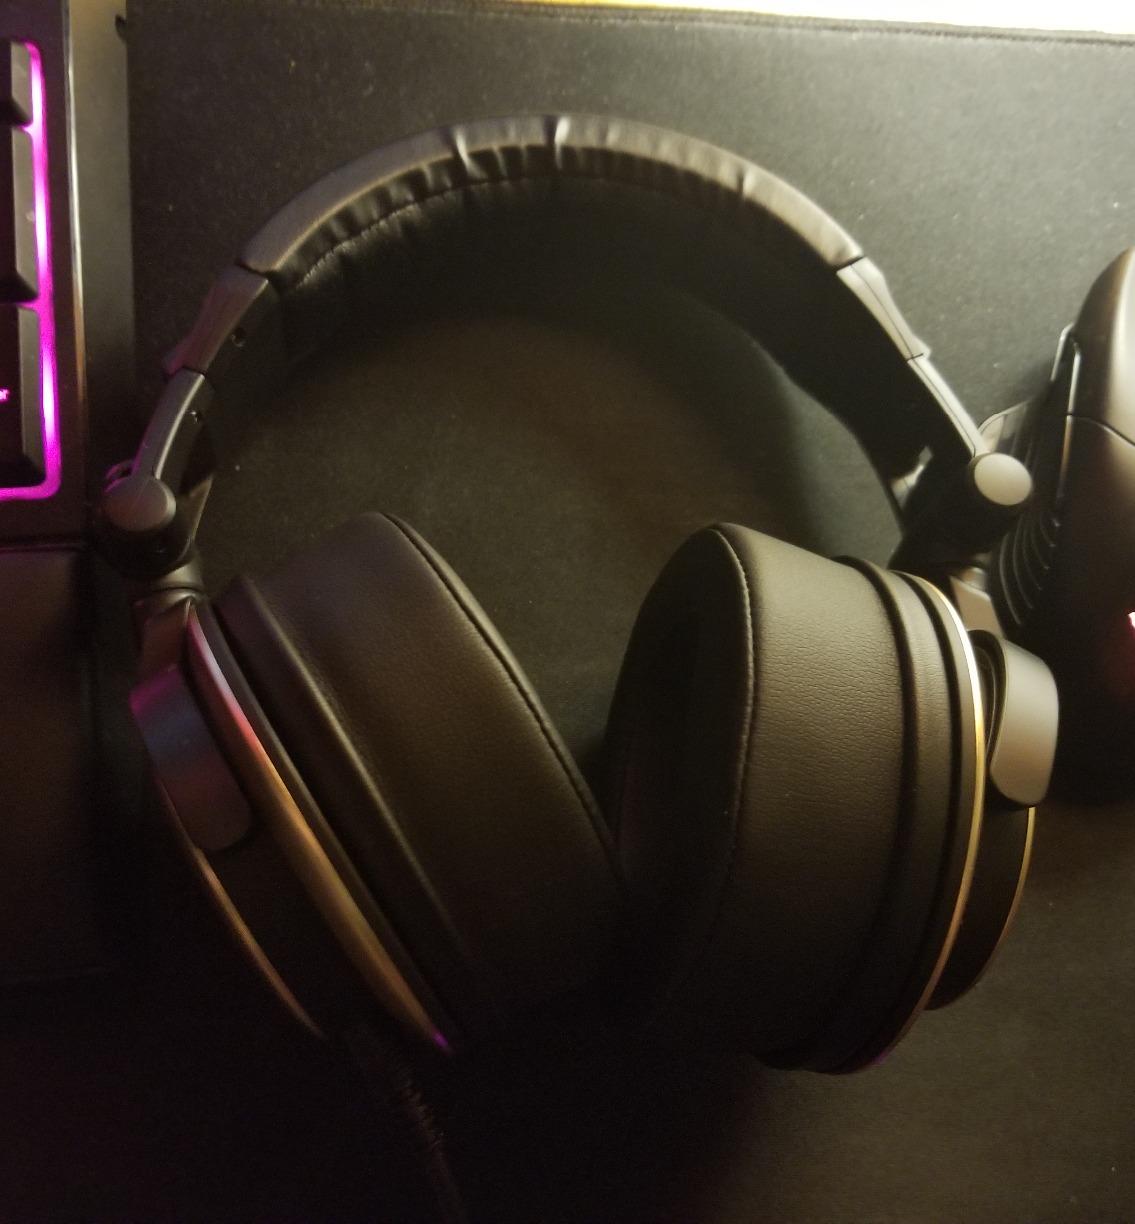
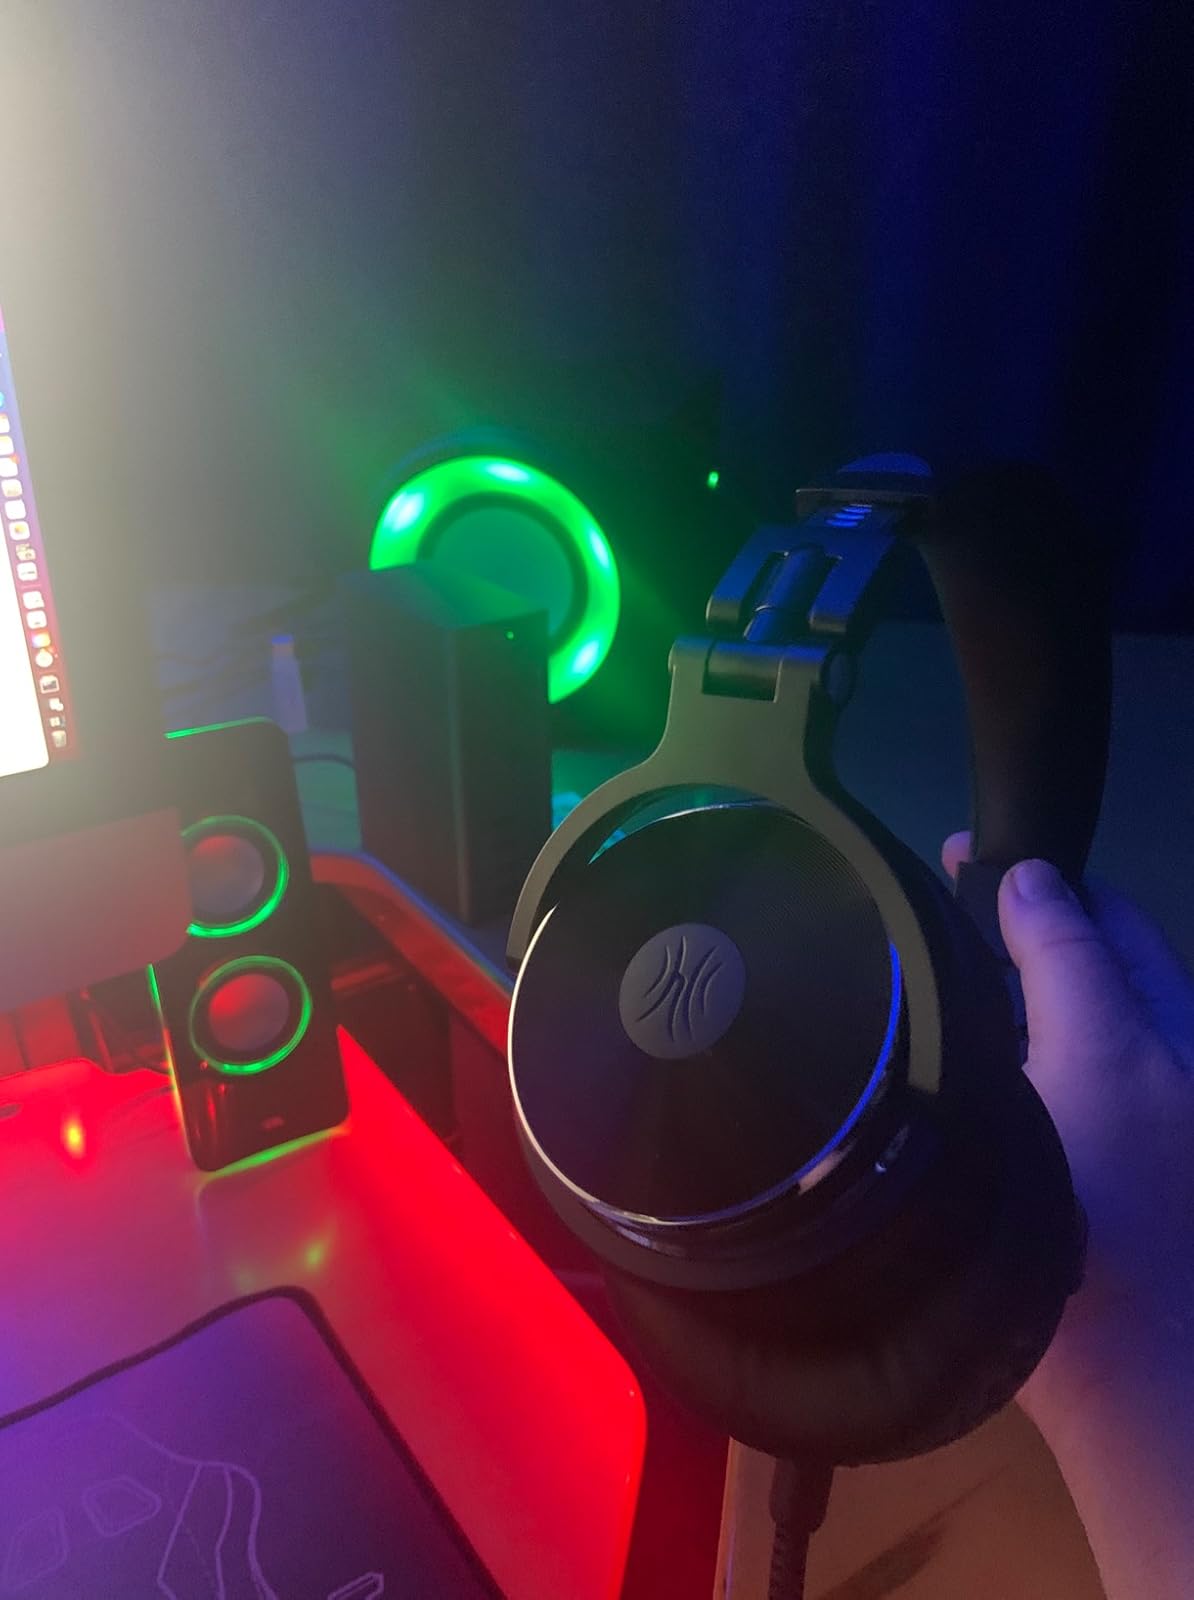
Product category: headphones
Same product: no